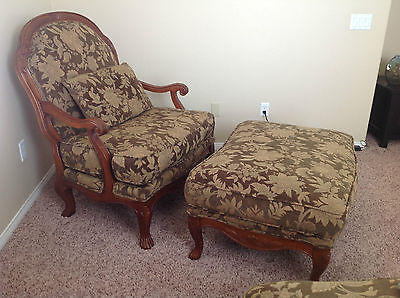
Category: chair